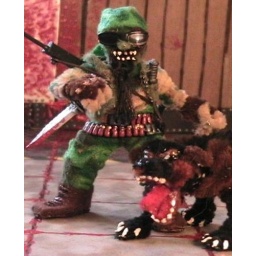
A white slaver and corrupt bounty hunter, Zamov and his vicious guard dog wreak havoc in the AMPUTHEATRE.